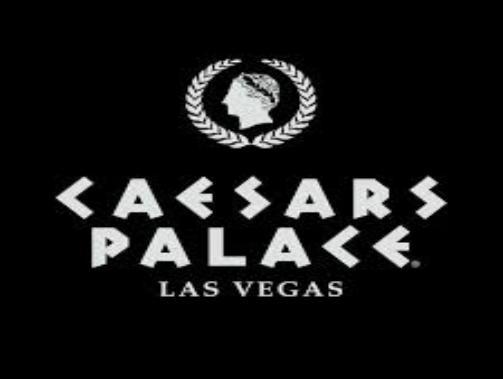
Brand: Cesars
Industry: Others